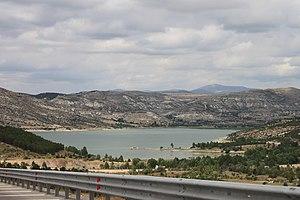
Le barrage d'Altınapa est un barrage en Turquie. La rivière Meram, coupée par ce barrage, se perd dans l'agglomération et le bassin fermé de Konya.